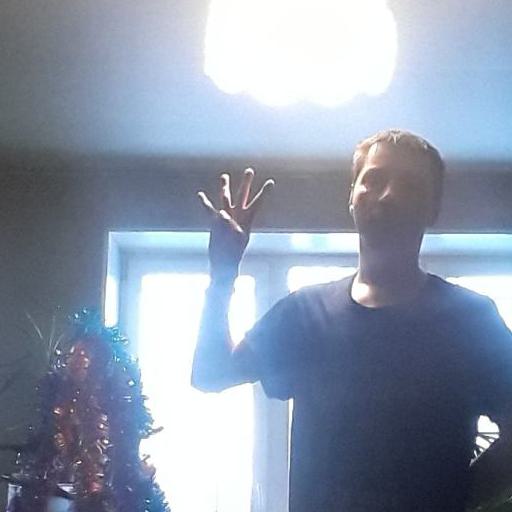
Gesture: four